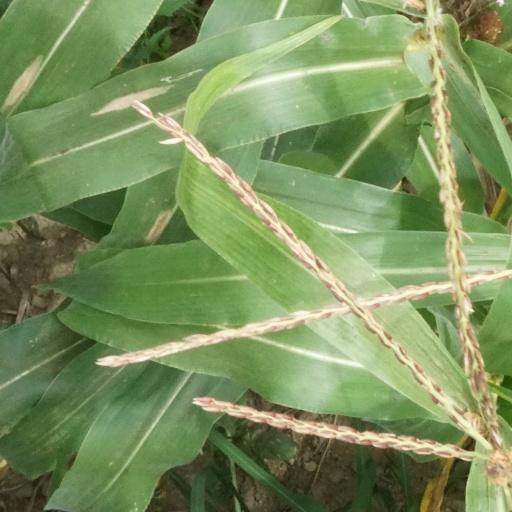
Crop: maize; corn